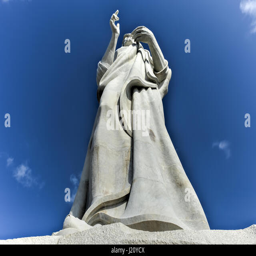
builder a large sculpture representing builder on a hilltop overlooking the bay